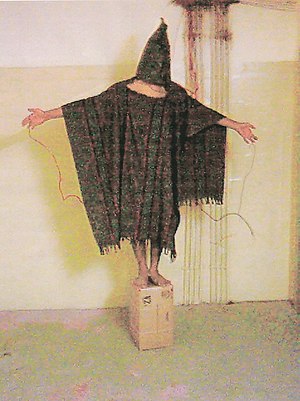
Irakkrigen / Krigsforbrydelser
Amerikansk mishandling af fange i Abu Ghraib fængslet
"Irakkrigen, var en langvarig krig og besættelse af Irak, der begyndte med den amerikansk-ledede invasion af Irak i 2003. Den amerikanske regerings begrundelse for invasionen var, at Irak besad masseødelæggelsesvåben og udgjorde en ""overhængende fare"" for USA og verdenssamfundet. Denne påstand er senere blevet tilbagevist af Iraq Survey Group. Andre begrundelser var Iraks formodede forbindelse til terrorisme, befrielsen af det irakiske folk og betydningen af Iraks olieproduktion.